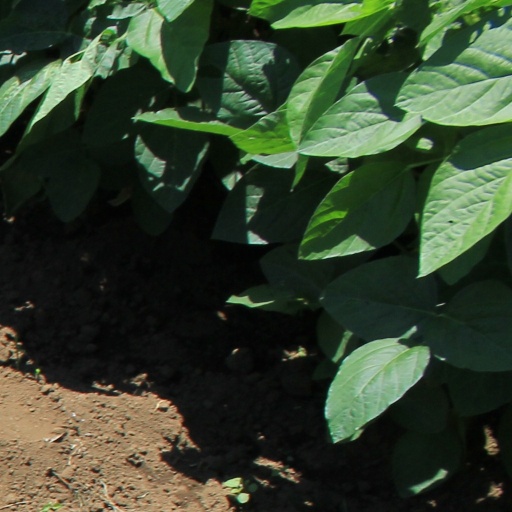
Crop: soybean